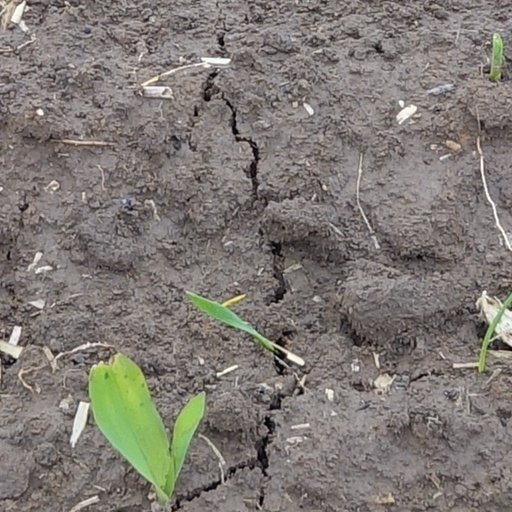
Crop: wheat